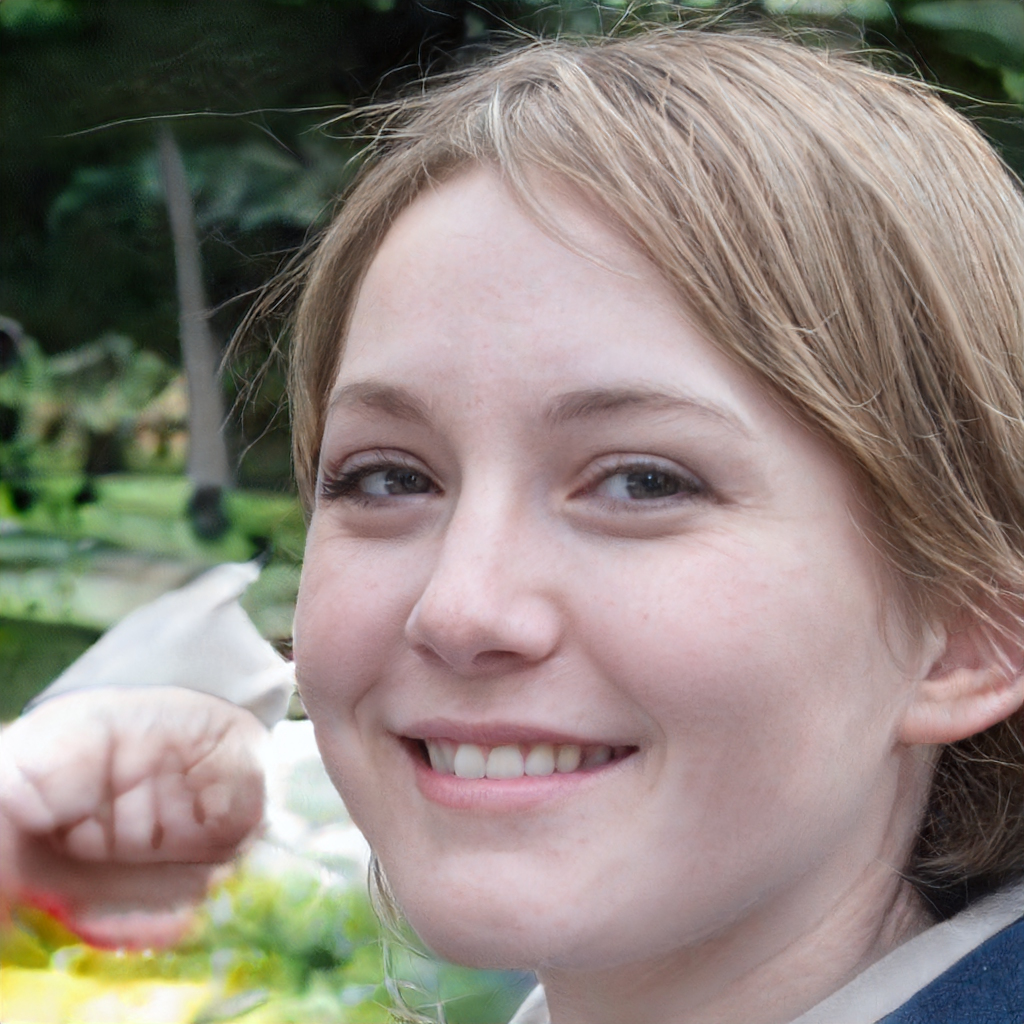
Portrait style: Real Portrait